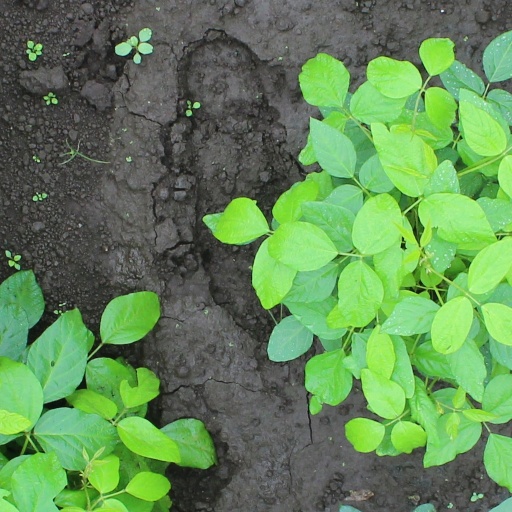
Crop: soybean